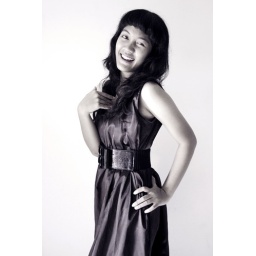
model : marisataken by : saraplace : my castle house !